Dongshan County

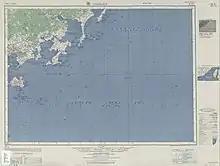

On one of the islands, there are several ancient relics, including the 'Mountain of the Nine Immortals', and the Dongshan ancient city, where two famous Ming Dynasty generals, Qi Jiguang and Zheng Chenggong were based.